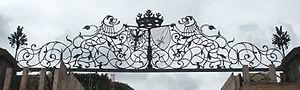
Le château de Borbeck est un château situé à Borbeck-Mitte, dans la municipalité d'Essen en Rhénanie-du-Nord-Westphalie, construit aux XVIIᵉ et XVIIIᵉ siècles.